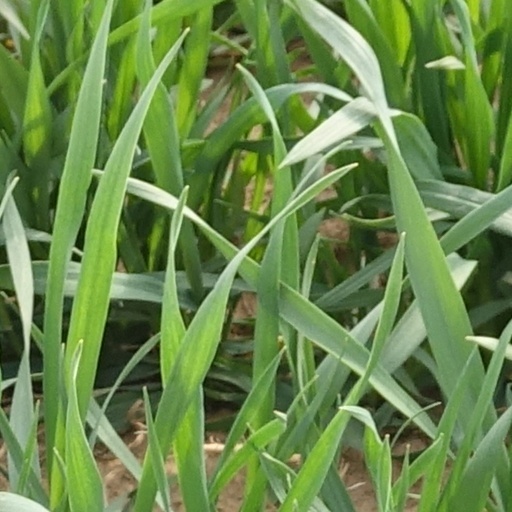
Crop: wheat